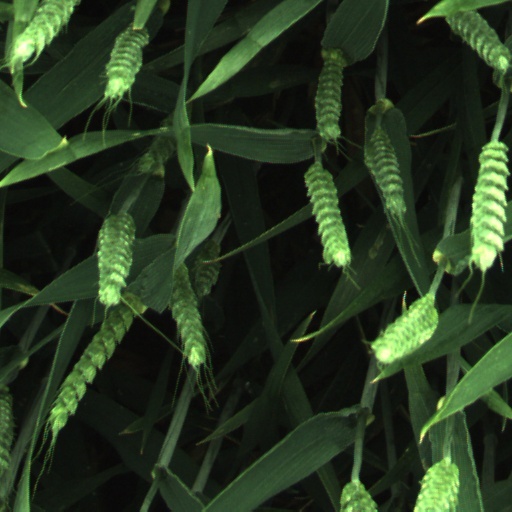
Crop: wheat